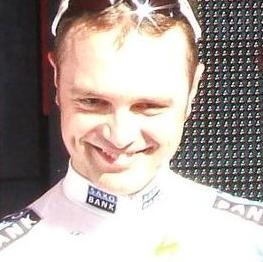
Age: 23